Siloxane

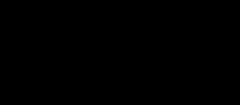

In organosilicon chemistry, a siloxane is an organic compound containing a functional group of two silicon atoms bound to an oxygen atom: . The parent siloxanes include the oligomeric and polymeric hydrides with the formulae and . Siloxanes also include branched compounds, the defining feature of which is that each pair of silicon centres is separated by one oxygen atom. The siloxane functional group forms the backbone of silicones , the premier example of which is polydimethylsiloxane (PDMS). The functional group (where the three Rs may be different) is called siloxy. Siloxanes are manmade and have many commercial and industrial applications because of the compounds’ hydrophobicity, low thermal conductivity, and high flexibility.